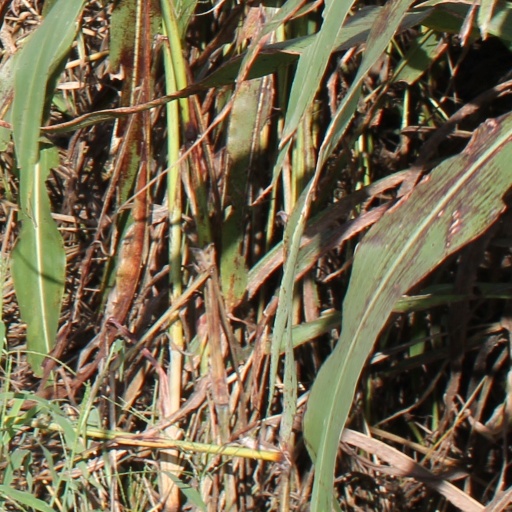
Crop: sorghum